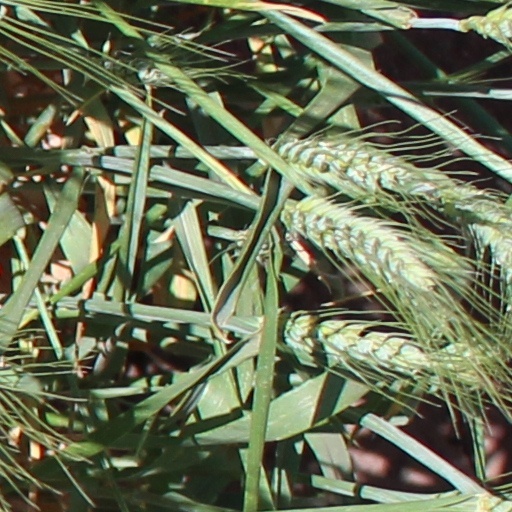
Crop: wheat